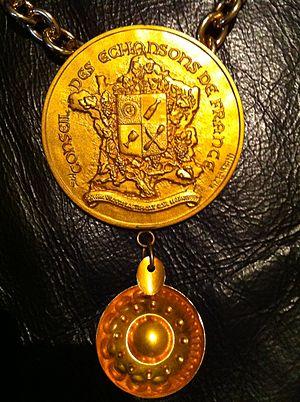
Médaille de ""Grand Officier"" des Echansons de France"
Le Conseil des échansons de France est une confrérie bachique qui a pour mission la promotion et la défense des appellations gastronomiques et viticoles d’Origine françaises, aussi bien en France qu’à l’international. La confrérie est propriétaire du domaine viticole Château Labastidié. Son siège se situe au musée du Vin de Paris / Caveau des Échansons. La confrérie du Conseil des échansons de France est affiliée à la Fédération internationale des confréries bachiques.